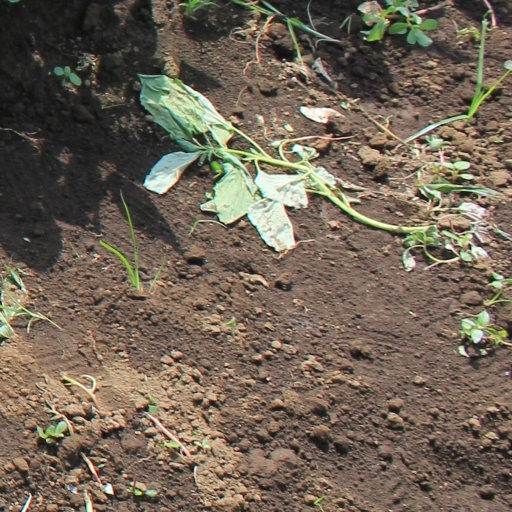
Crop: soybean